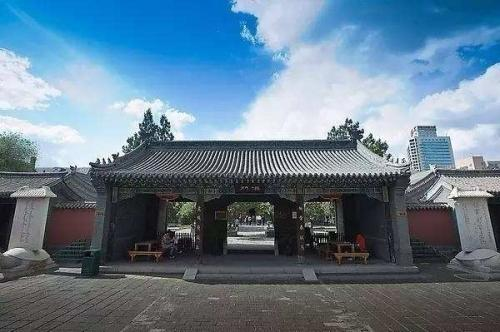
地标名称：内蒙古自治区将军衙署博物院
所在城市：呼和浩特市·新城区